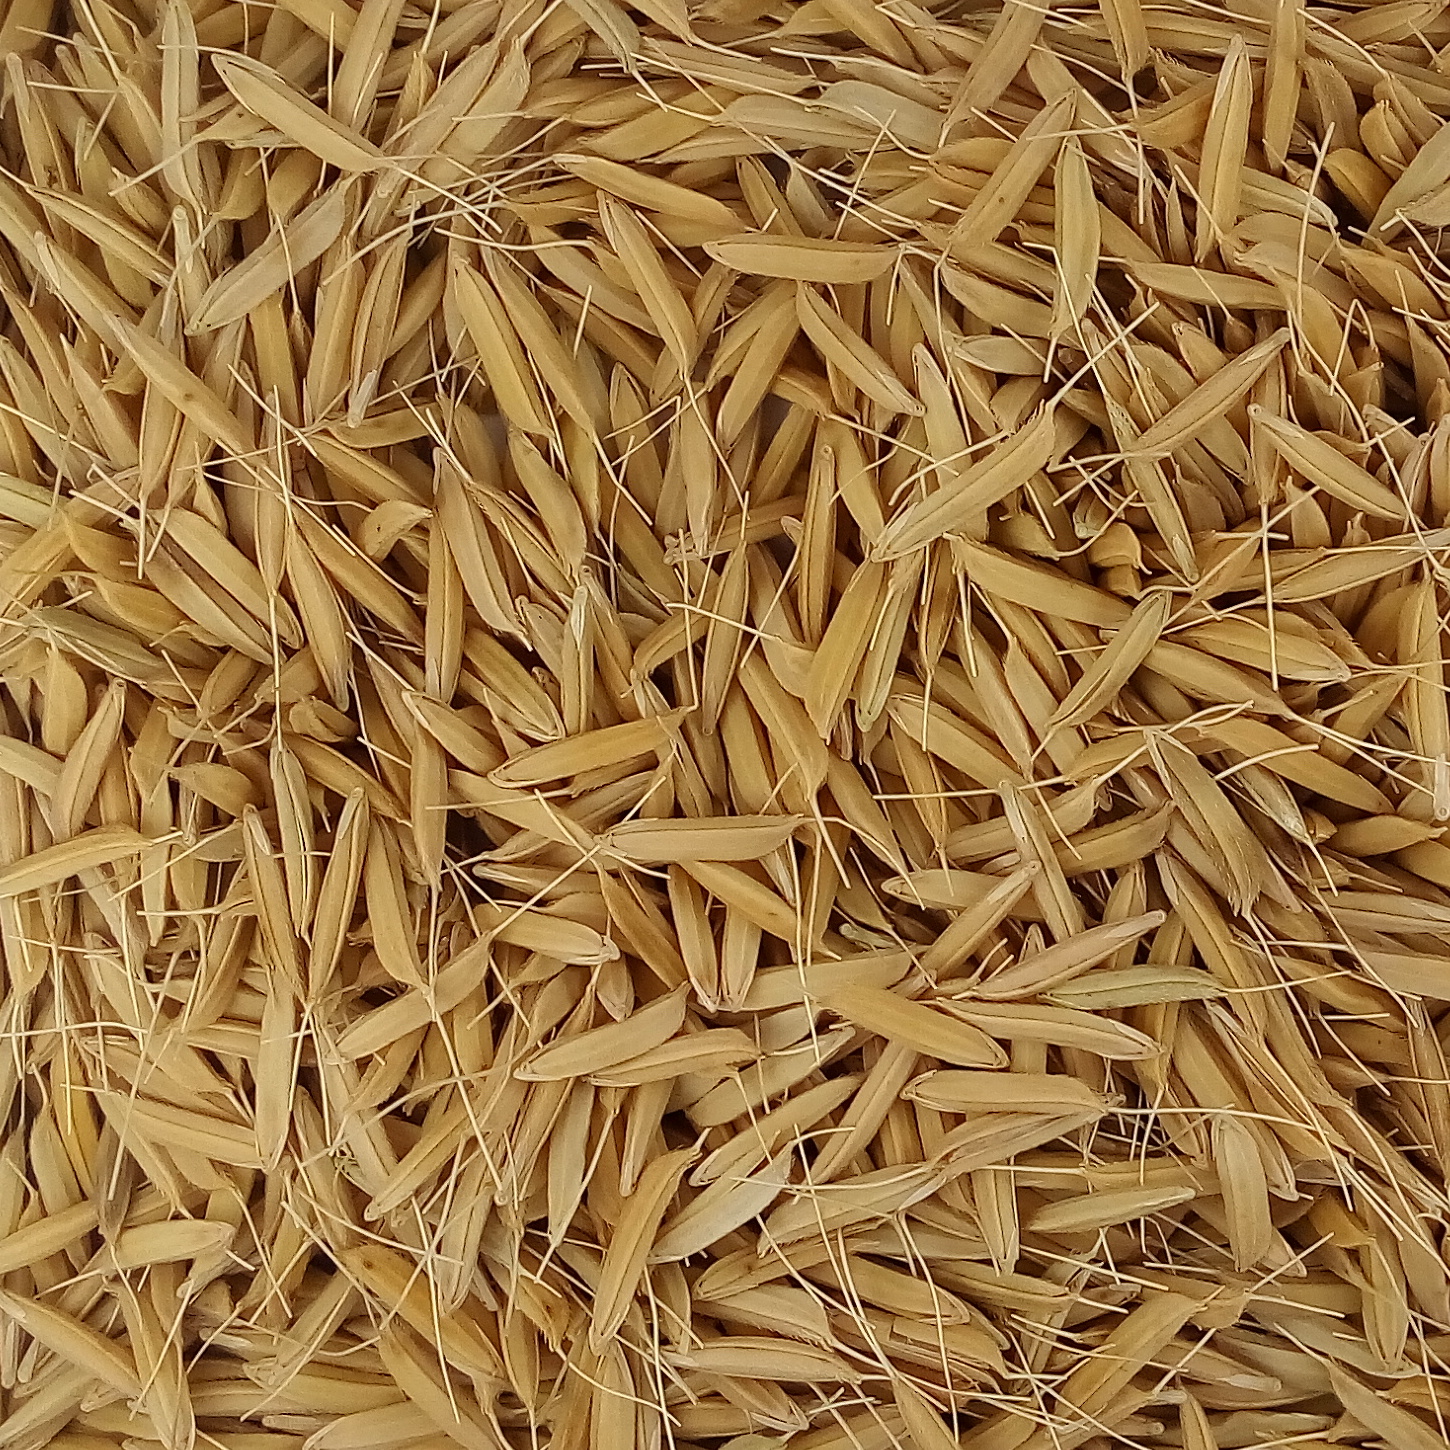
Rice seed variety: PB1